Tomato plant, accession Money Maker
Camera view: bottom (45 deg); turntable rotation: 270 degrees
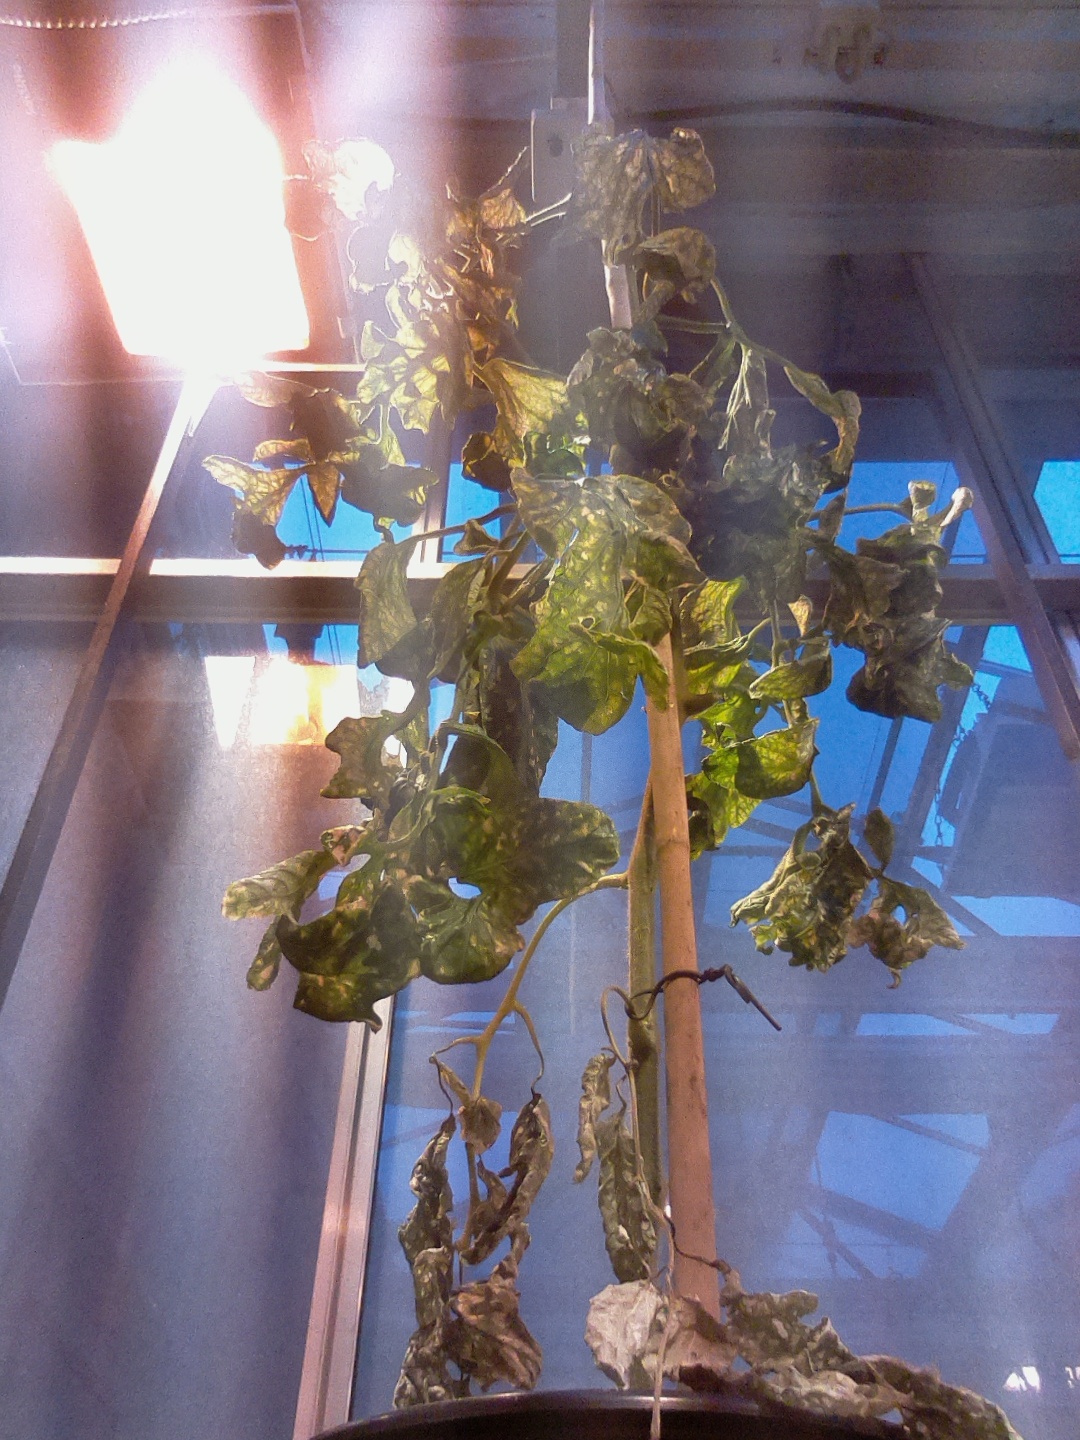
BBCH growth stage 52: 2 inflorescences visible